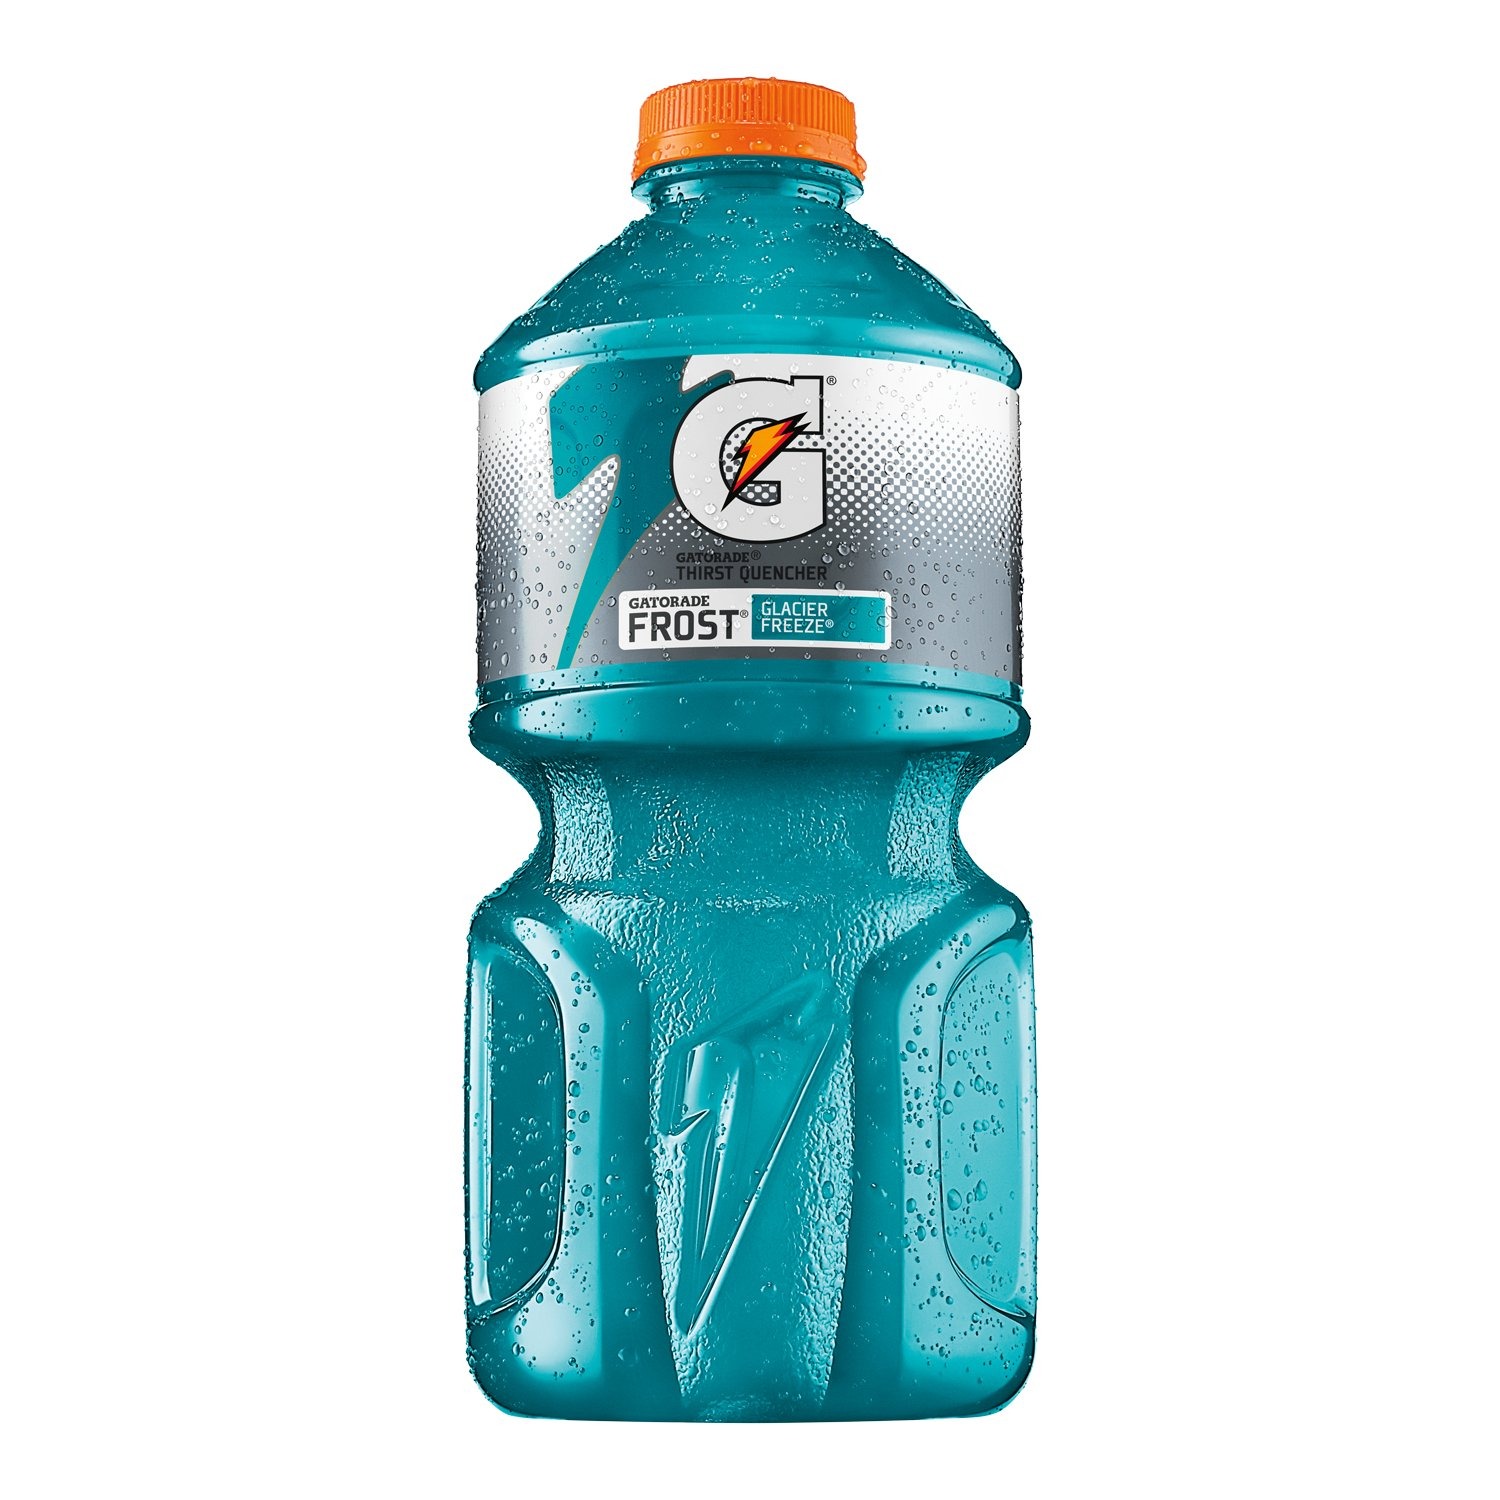
Item Name: Gatorade Thirst Quencher, Glacier Freeze, 64 Ounce
Bullet Point 1: Carbs; 21g carbohydrates per 12 ounce Bottle: because carbs are the best fuel for muscles, replacing them throughout training is essential to performance; G2 has less than half the carbs of original gatorade
Bullet Point 2: 80 calories per 12 ounce Serving
Bullet Point 3: Servings per container
Value: 64.0
Unit: fl oz

Price: 4.98